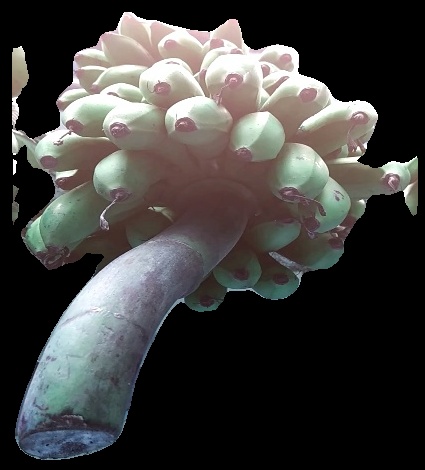
Variety: rasbale
Grade: grade2